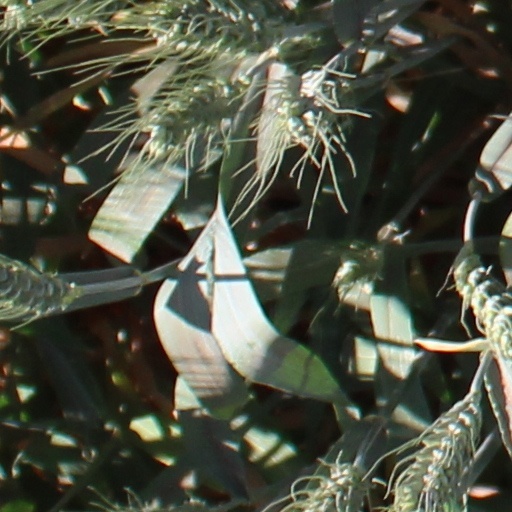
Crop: wheat